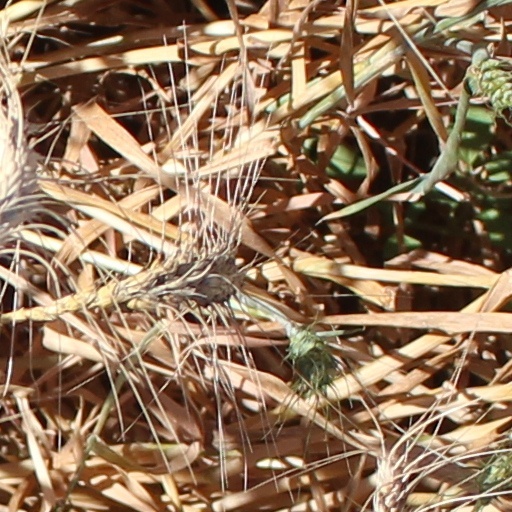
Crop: wheat